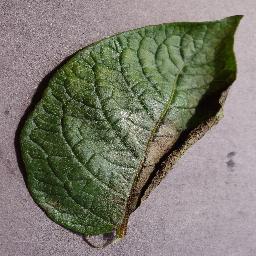
Label: Potato___Late_blight